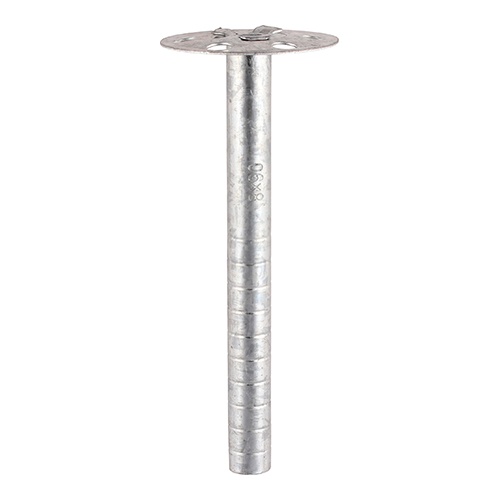
TIMCO Metal Insulation Fixings Silver - 8.0 x 90 (100pcs)
Designed to anchor insulation material to concrete and masonry substrate materials. NOTE: Once installed, the head of the fixing should be taped and sealed to avoid any contact with wet plaster. Failure to do so may result in surface damage. Corrosion Rating 1 - Clean, dry & low humidity environments Description Designed to anchor insulation material to concrete and masonry substrate materials. NOTE: Once installed, the head of the fixing should be taped and sealed to avoid any contact with wet plaster. Failure to do so may result in surface damage. Diameter mm 8.0 Drill Hole Dia. mm 8.0 Finish Zinc Head Dia. mm 35.0 Length mm 90 Material Carbon Steel Max Fixture Thickness mm 40 Min Drill Hole Depth mm 60 Min Embedment Depth mm 50 Pack Dimensions L x W x H mm 220 x 220 x 140 Pack Weight kg 1.546 Product Code MIF90 Size Dia. x L mm 8.0 x 90 Substrates Concrete, Brick, Block
Brand: TIMCO
Category: Hardware > Hardware Accessories > Hardware Fasteners > Drywall Anchors